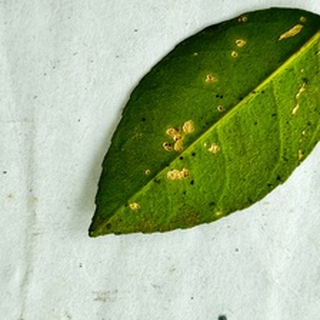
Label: lemon_sooty_mould